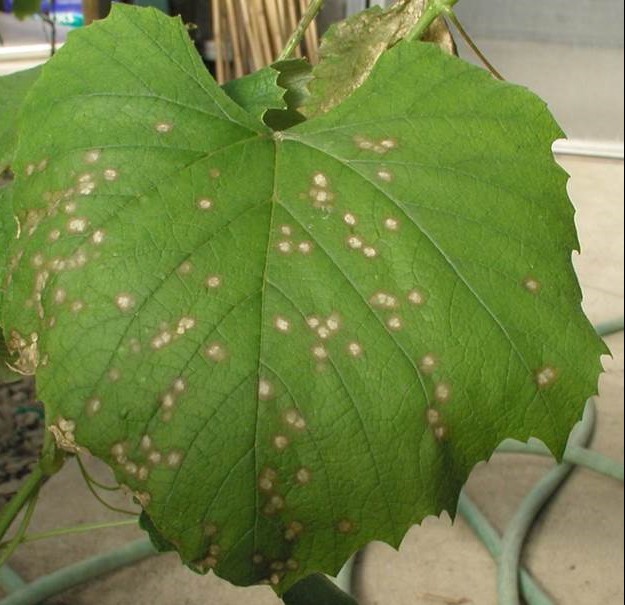
Plant: Grape
Disease: grape black rot